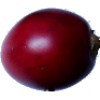
Label: tamarillo